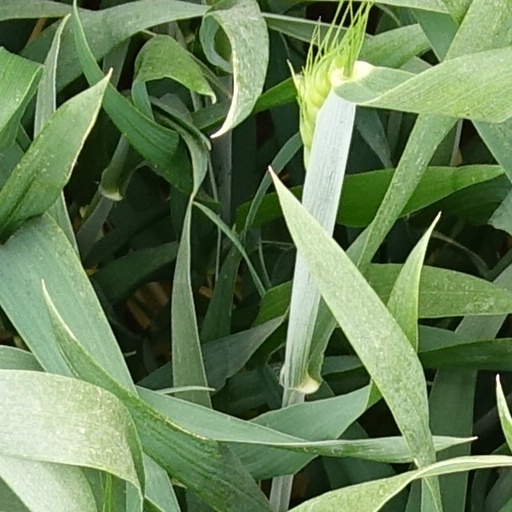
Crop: wheat